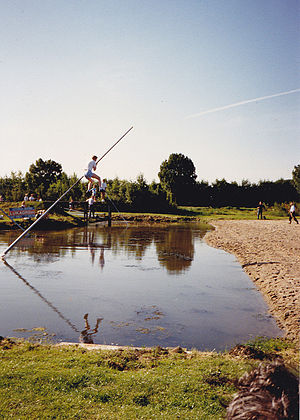
Klyverstav
Fierljeppen i Nederlandene.
En klyverstav er en cirka 3,60 meter lang stav, marskbeboerne tidligere brugte for at komme over marskens grøfter og kanaler.